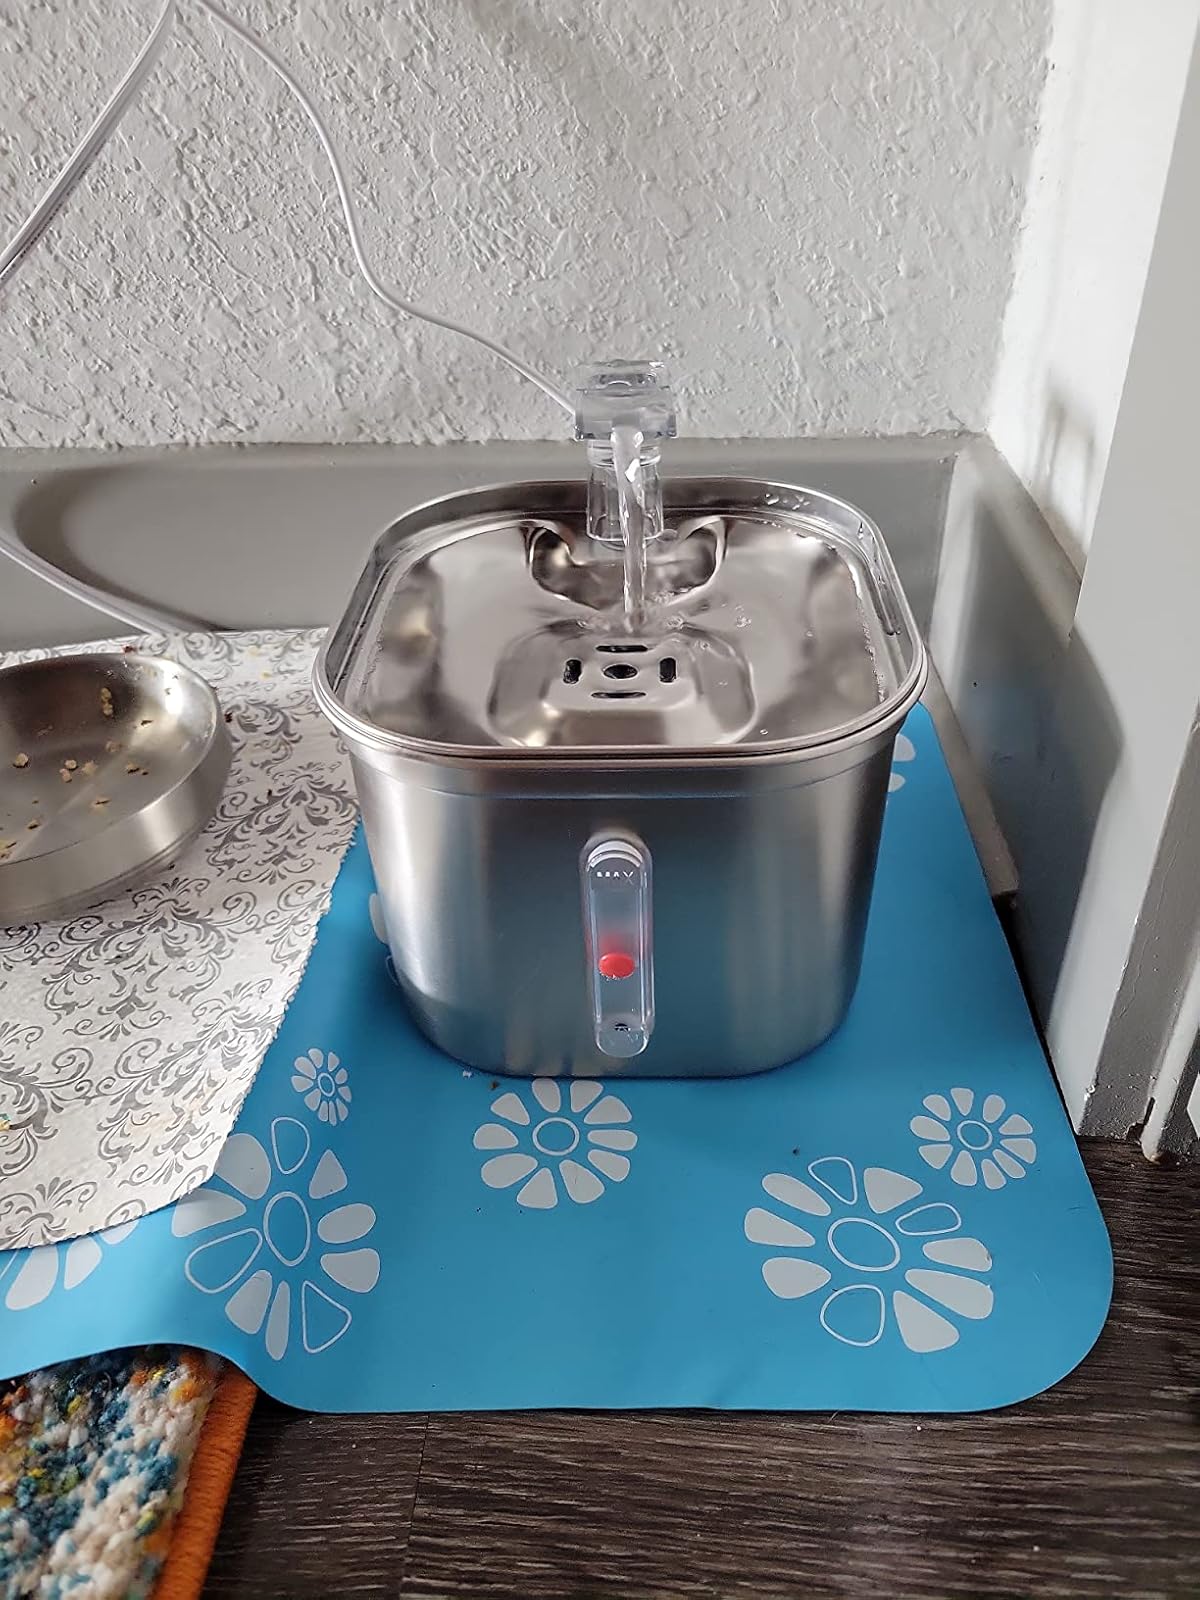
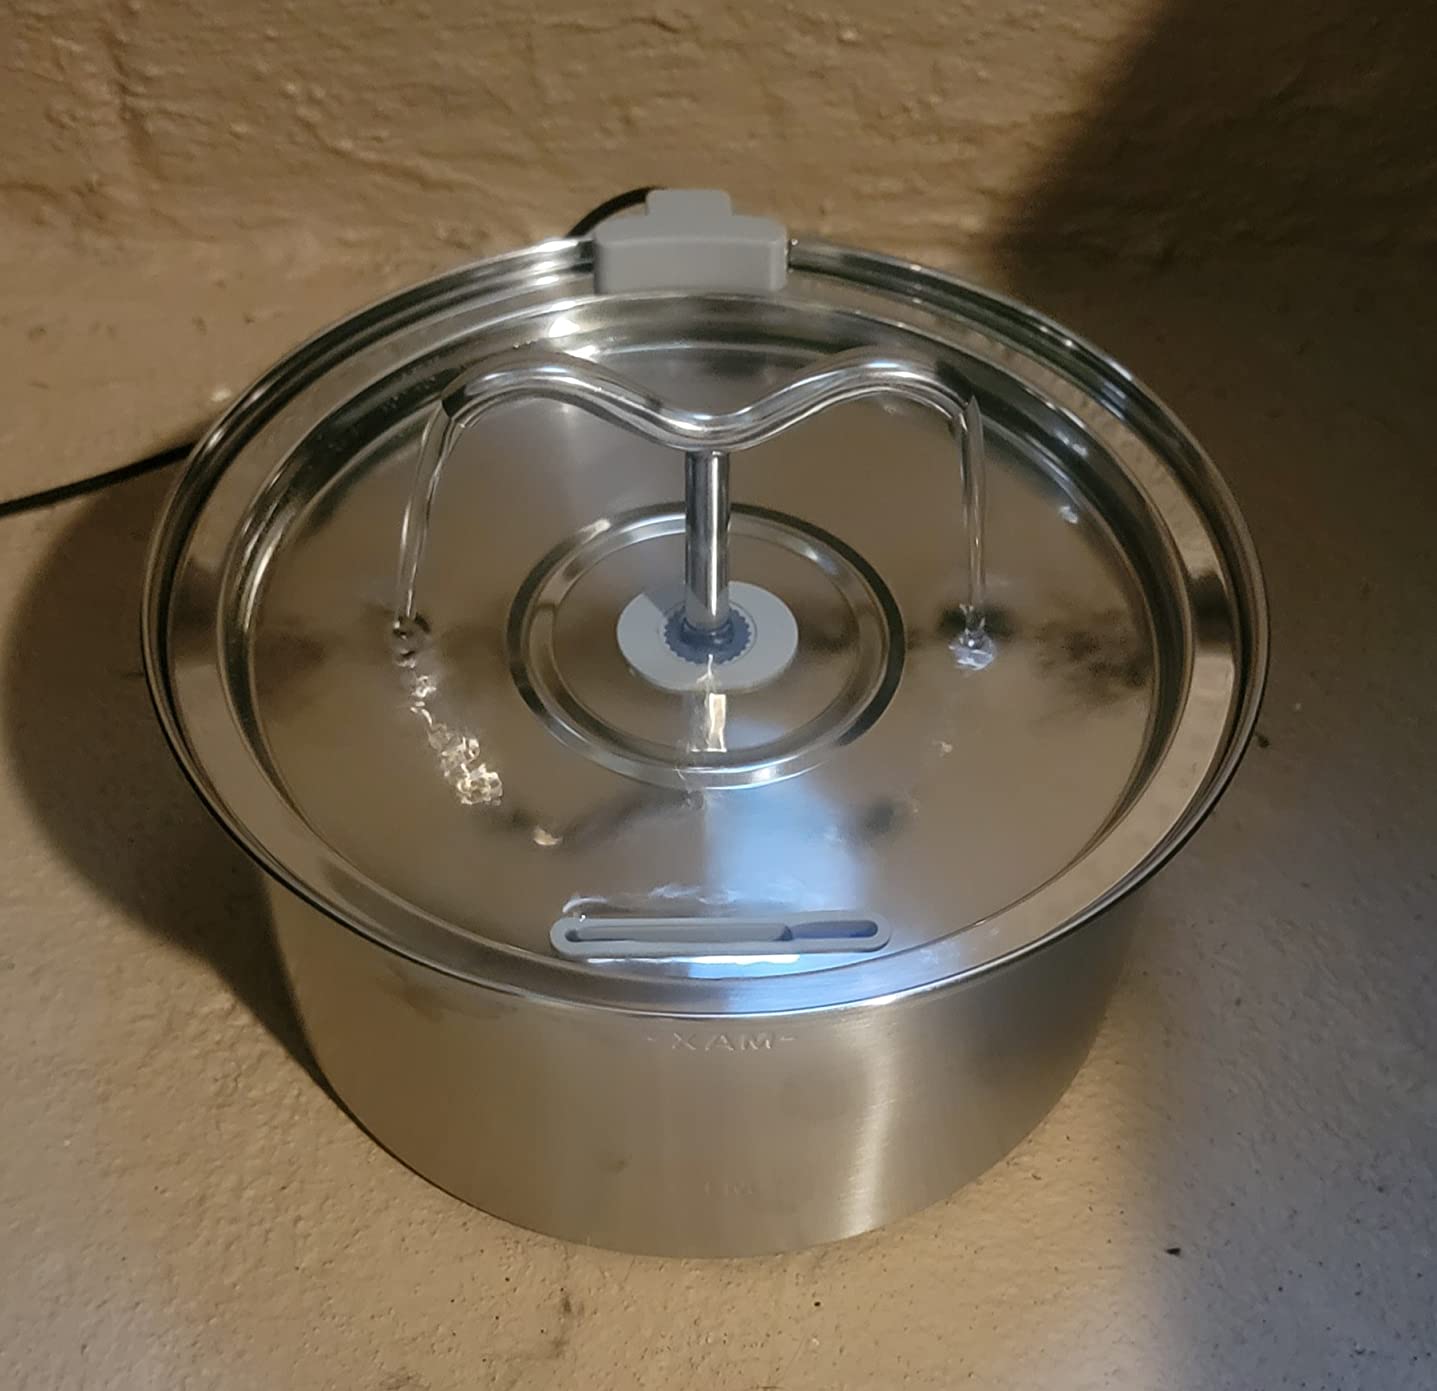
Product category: items_bowl
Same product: no